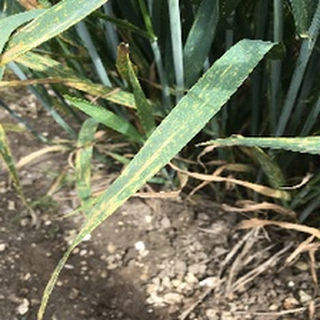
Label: wheat_yellow_rust